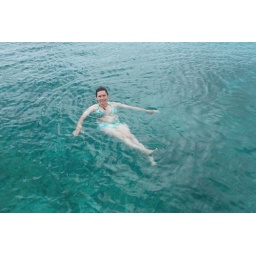
Hannah swimming in the blue waters of Bonaire